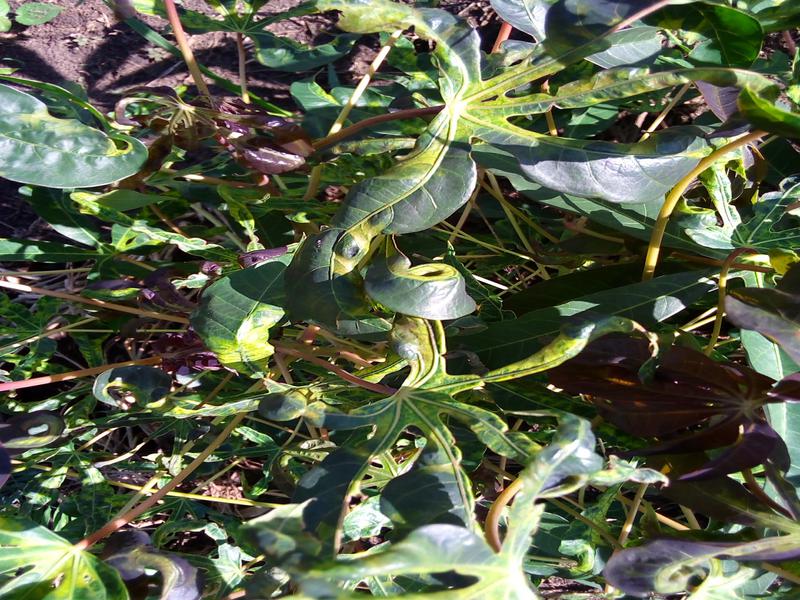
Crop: cassava
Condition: mosaic_disease